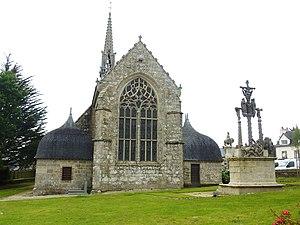
Cléden-poher
Cet article recense une partie des monuments historiques du Finistère, en France.
La liste des églises du Finistère recense de la manière la plus complète possible les églises, cathédrales et basiliques situées dans le département français du Finistère.
Cléden-Poher [kledɛ̃ pɔεʁ] une commune du département du Finistère, dans la région Bretagne, en France.